Describe the emotion expressed in this image:  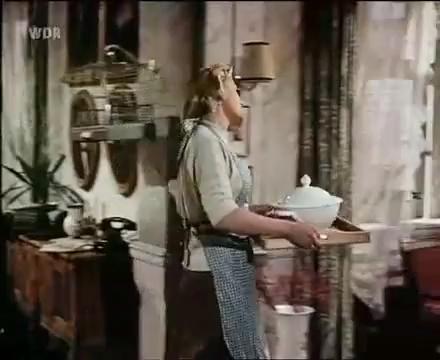
This person displays Fear, valence and arousal with high intensity.